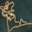
Label: worm